Castle of Ventimiglia

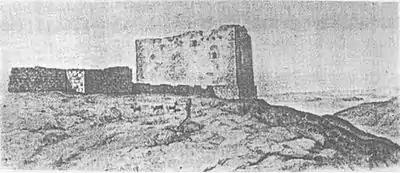
Ruins of the Castle of Ventimiglia in a representation by the prince of Torremuzza (1779).

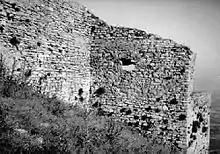
A tract of the western walls and the south-west tower.

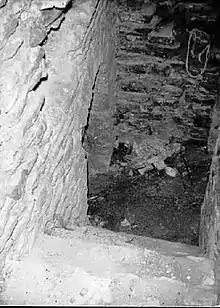
The prisons' entrance.

Originally the castle had four towers and a rectangular trapezoid plan. The only remaining tower is the donjon or ""Torre maestram"" (improperly called "Saracen tower"), that initially had three floors: you could enter it through a wooden ladder at the first floor. This tower is located on the north-west and had a rectangular plan with walls 2.2 m thick. It was the most important in the castle because, thanks to its impressiveness and position, this was a point of strategic sighting as they could check the road leading to the castle, as far as the entrance door, situated on the south-west side.